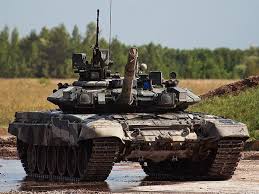
Label: T-90